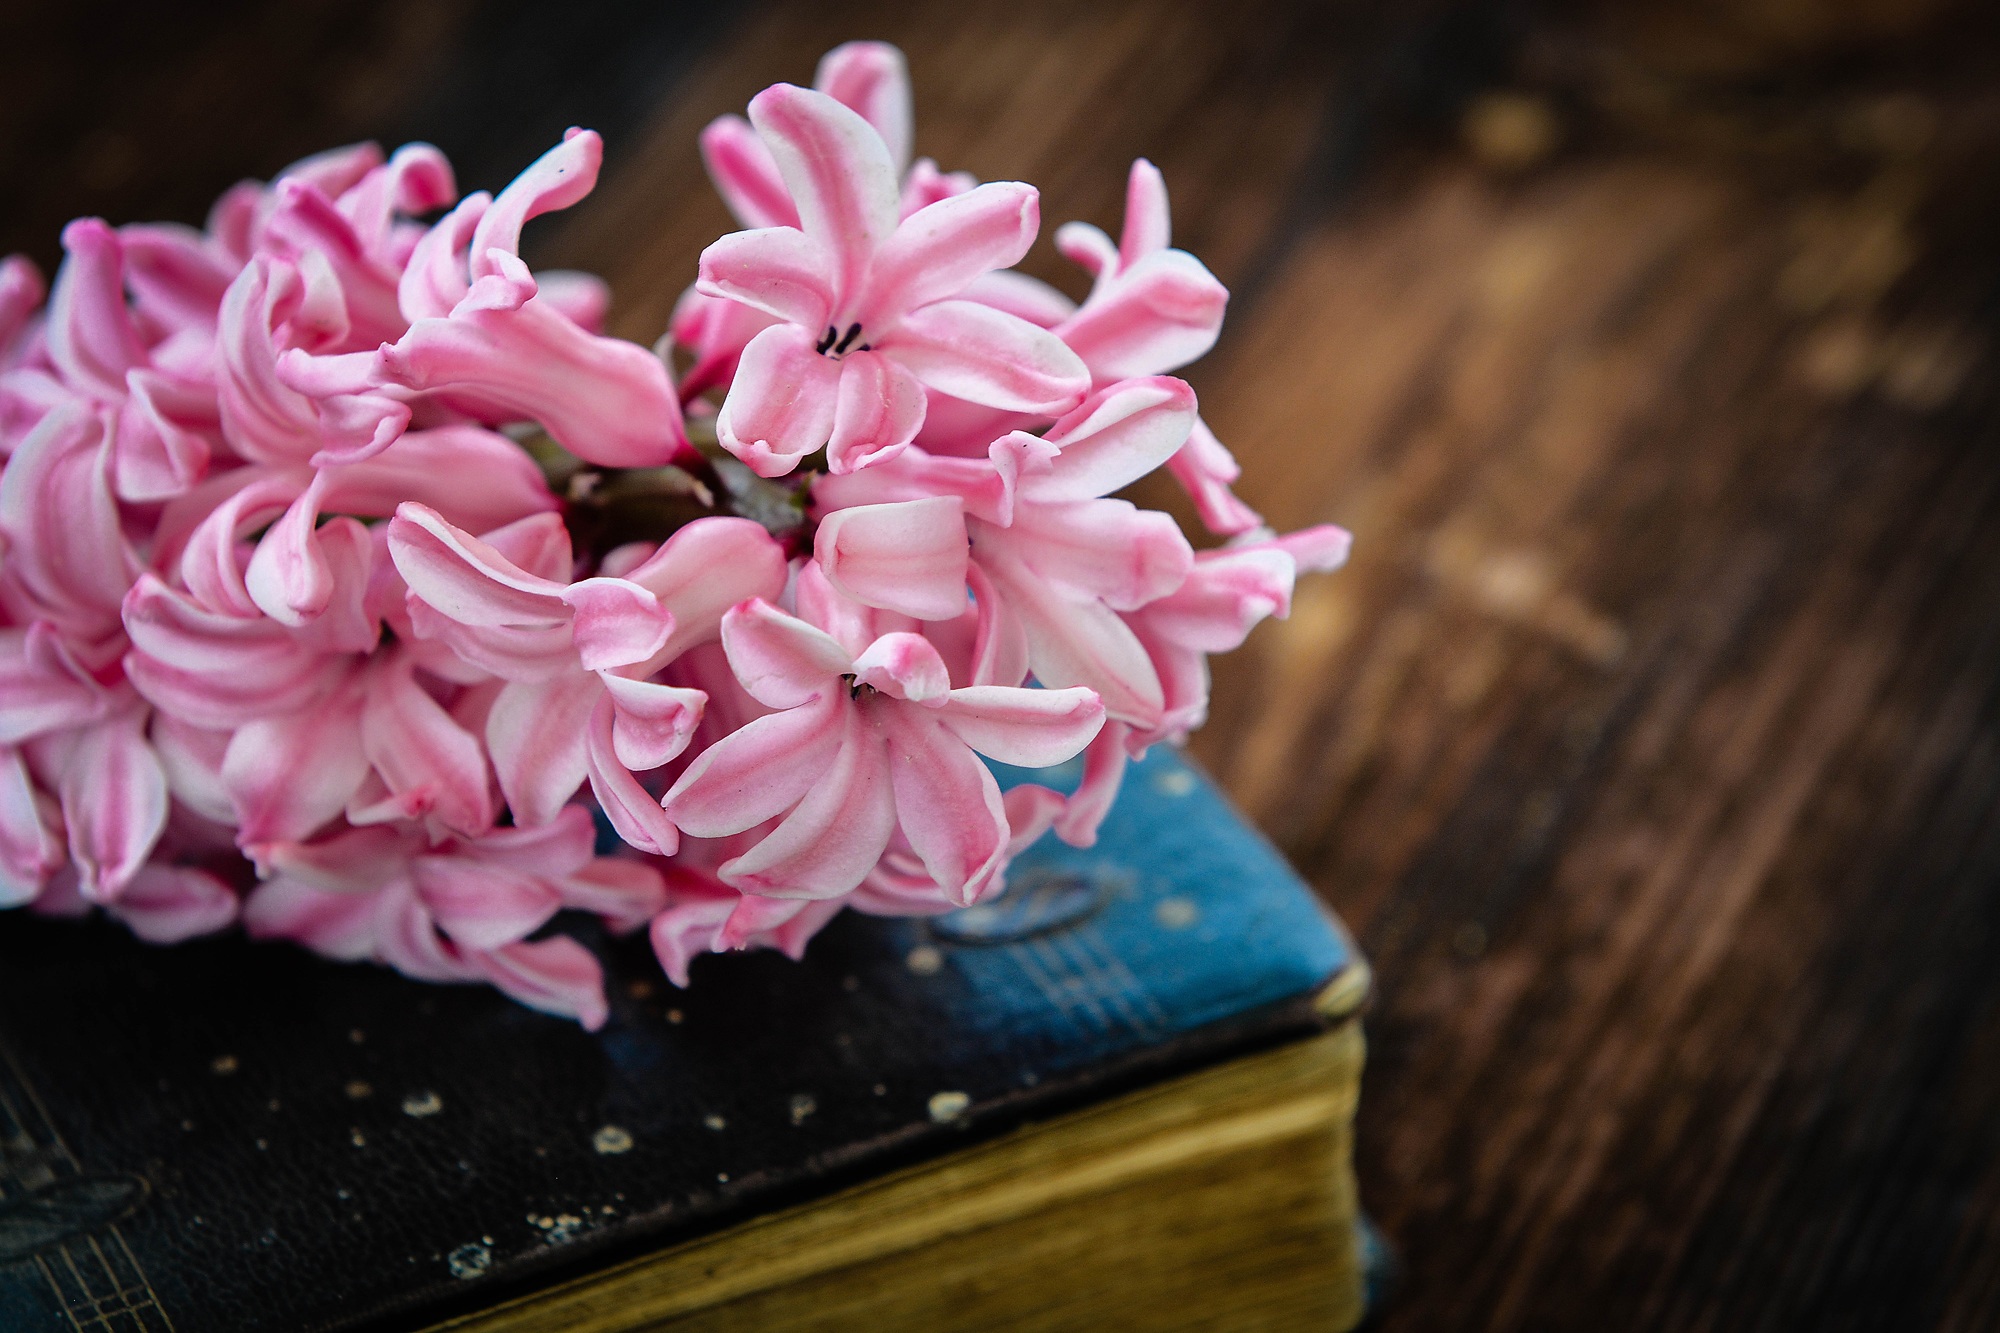
blossom, book, plant, wood, flower, petal, food, spring, pink, close, flora, old book, flowers, wooden table, icing, floristry, hyacinth, used, macro photography, flowering plant, flower bouquet, land plant